Thooral Ninnu Pochchu

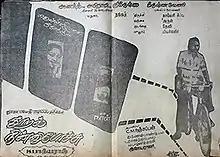
Theatrical release poster

Thooral Ninnu Pochchu is a 1982 Indian Tamil-language romantic drama film written, directed by and starring K. Bhagyaraj. The film also stars Sulakshana and M. N. Nambiar. It was released on 14 April 1982. The film was remade in Telugu as "Pelli Choopulu" (1983), in Hindi as "Mohabbat" (1985), and in Kannada as "Gowri Kalyana" (1991).